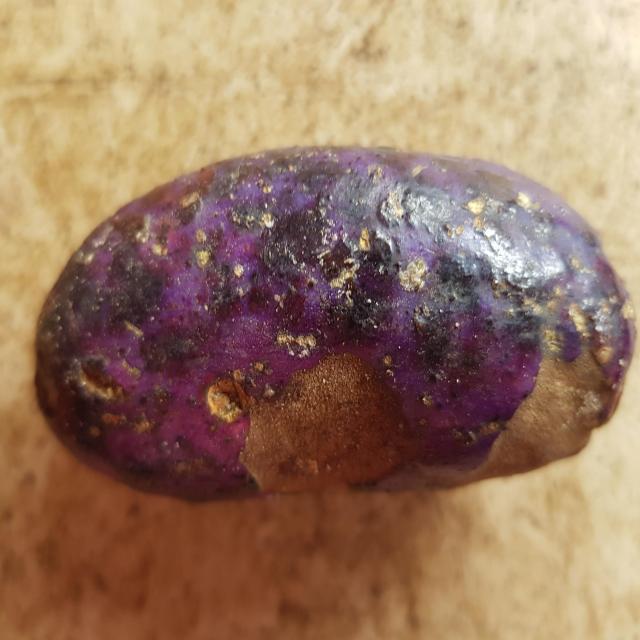
Plum grade: bruised